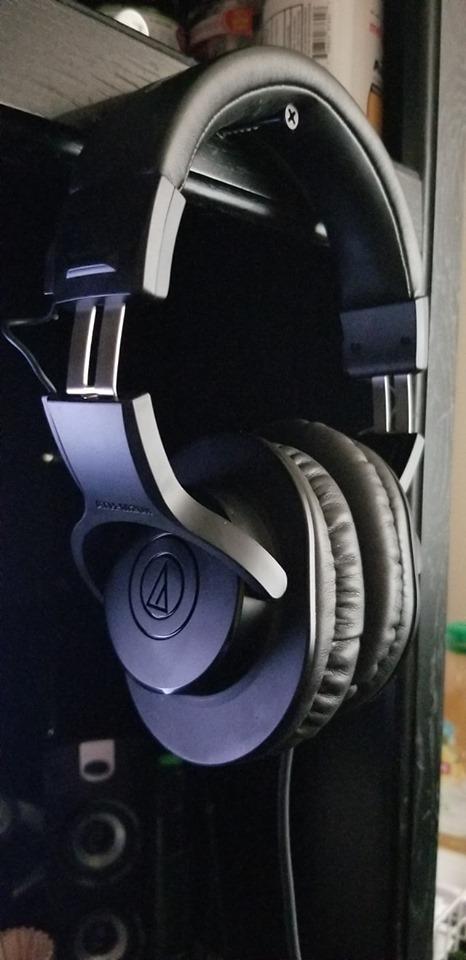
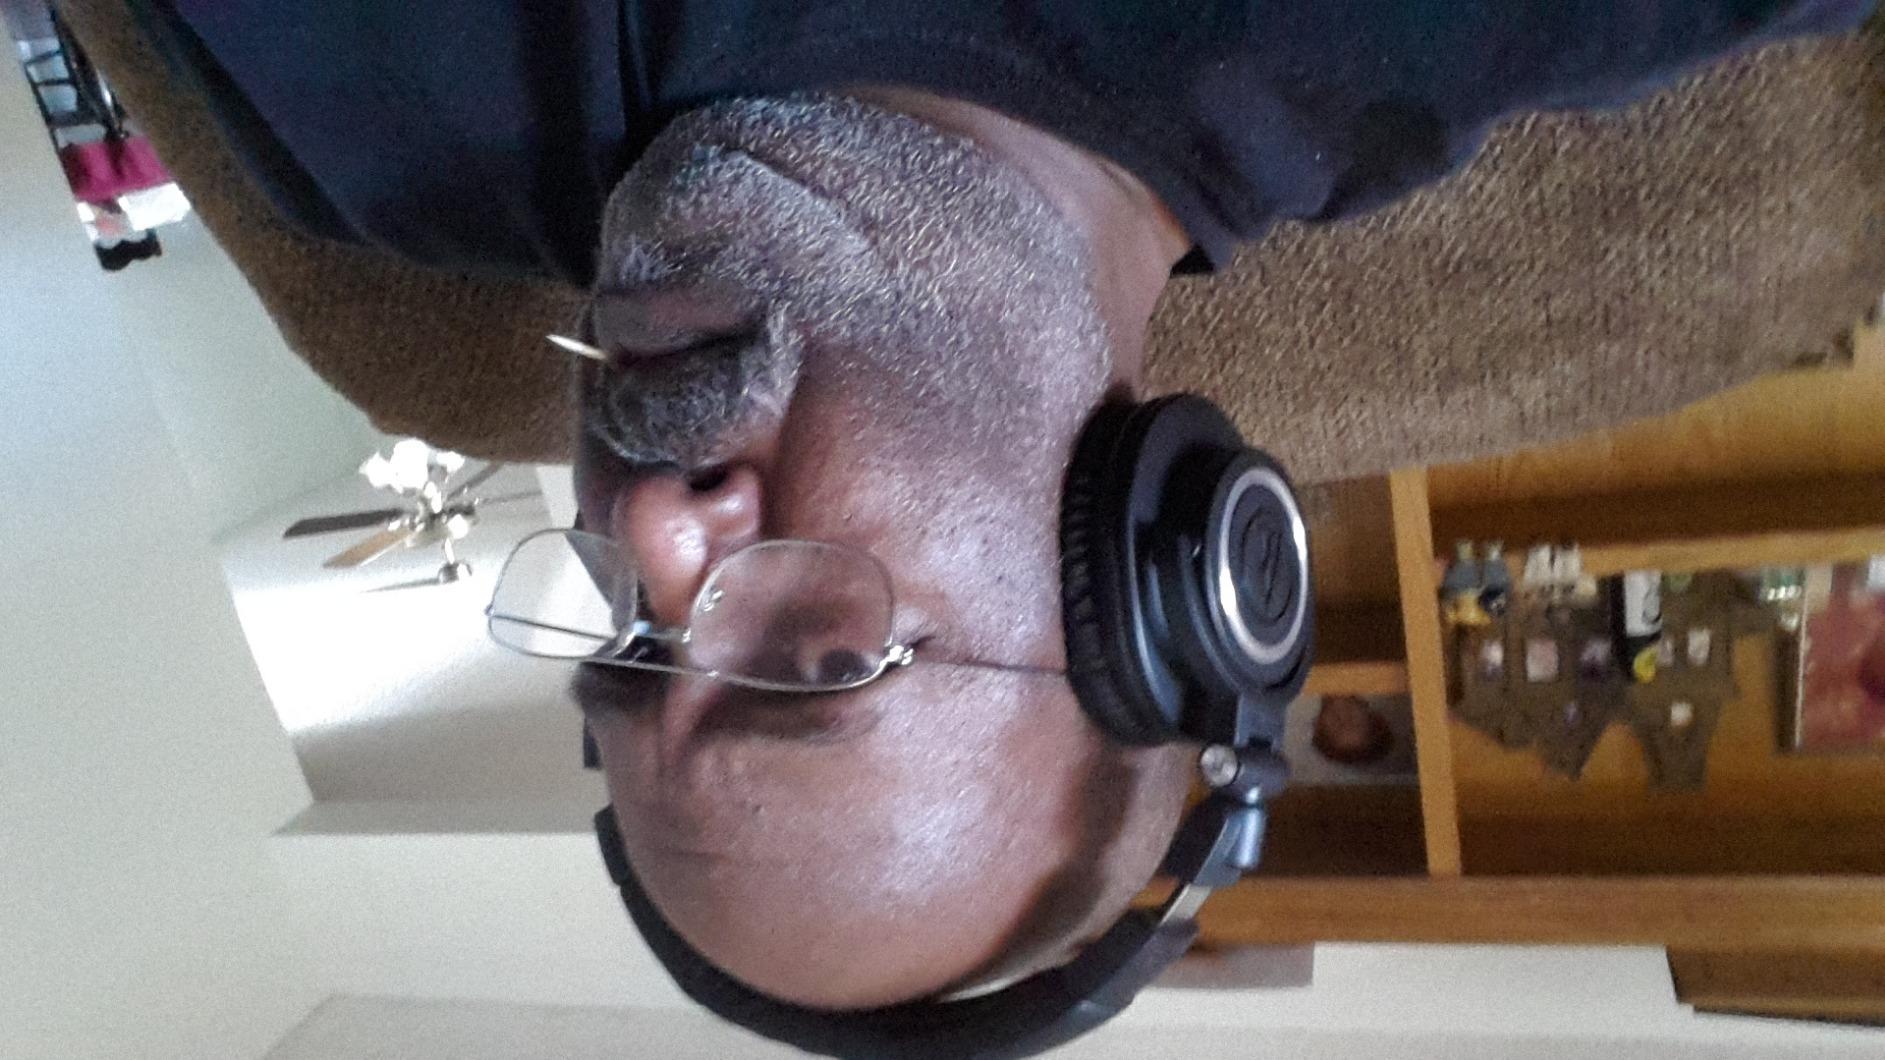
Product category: headphones
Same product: no